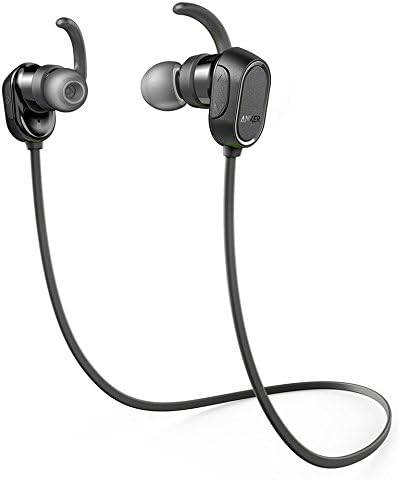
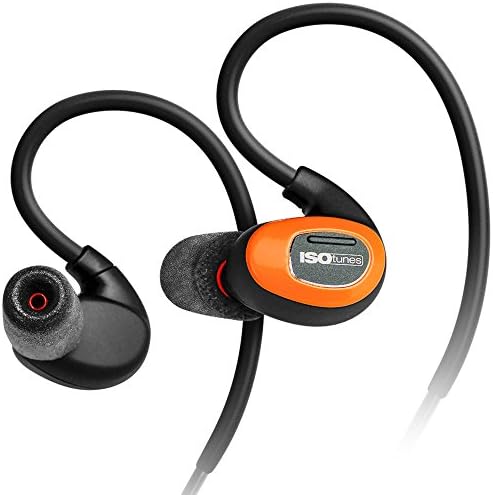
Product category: headphones
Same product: no